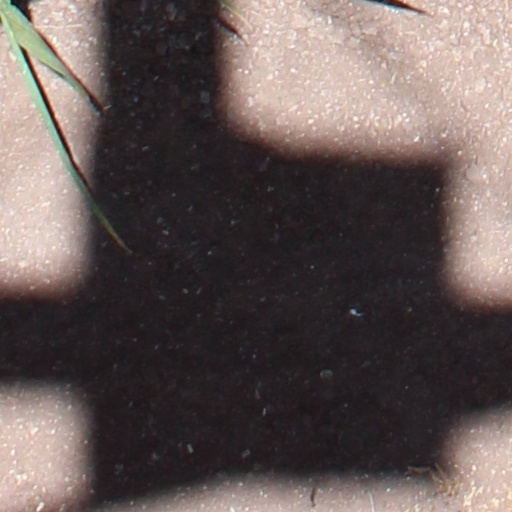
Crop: wheat